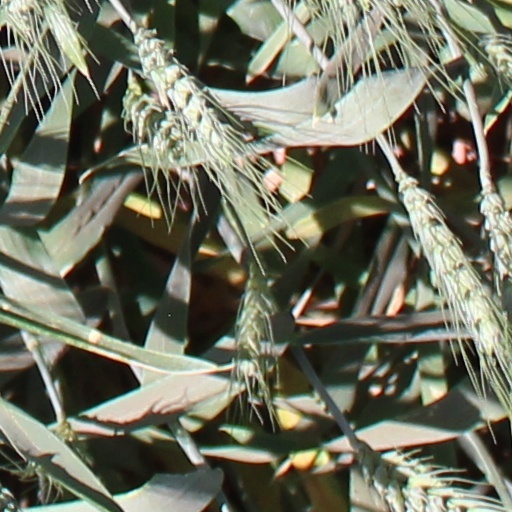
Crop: wheat